Rosy Wilde

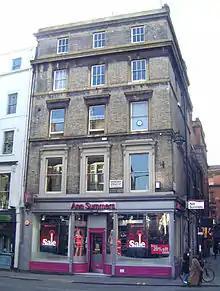
Rosy Wilde in 2006 was above the Ann Summers shop in Wardour Street, London

The Rosy Wilde gallery was an artist-run project space, established in 2003 by British artist Stella Vine in a former butcher's shop below her house in east London, to showcase work by emerging artists. The gallery was not making money and Vine was expecting bailiffs, when one of her paintings of Diana, Princess of Wales, was bought by art collector Charles Saatchi to star in his "New Blood" show. This solved Vine's financial problems. The gallery was sold at auction in October 2004 and, in 2006, Vine opened a gallery of the same name in central London's Soho district. It closed some time later.